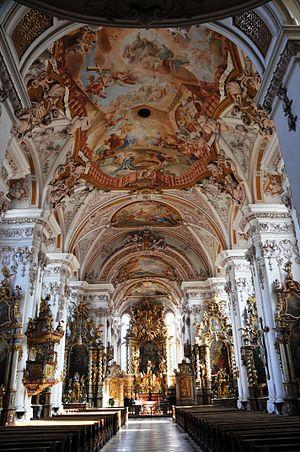
L’Abbaye d’Aldersbach est une ancienne abbaye cistercienne située à Aldersbach en Bavière dans le diocèse de Passau.